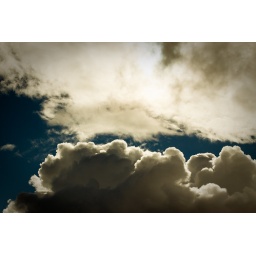
A winter afternoon in Adelaide, blue patches of sky interspersed with heavy rain clouds.